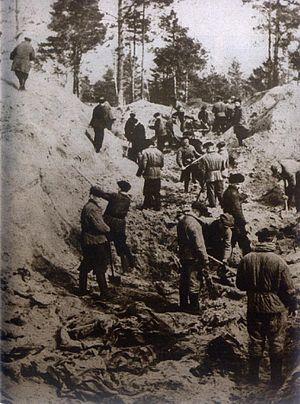
Au lendemain de l'invasion allemande et soviétique de la Pologne, qui a eu lieu en septembre 1939, le territoire de la Pologne a été divisé en deux entre l'Allemagne nazie et l'Union soviétique. Les Soviétiques avaient cessé de reconnaître l'État polonais au début de l'invasion. Les deux régimes étaient hostiles à la deuxième République polonaise autant qu'au peuple polonais et à sa culture, visant ainsi à leur destruction. Depuis 1939, les autorités allemandes et soviétiques ont coordonné leurs politiques liées à la Pologne et leurs actions répressives. Pendant près de deux ans suivant l'invasion, les deux occupants ont continué à discuter des plans bilatéraux pour faire face à la résistance polonaise lors des conférences Gestapo-NKVD jusqu'à l'opération Barbarossa contre l'Union soviétique, en juin 1941.